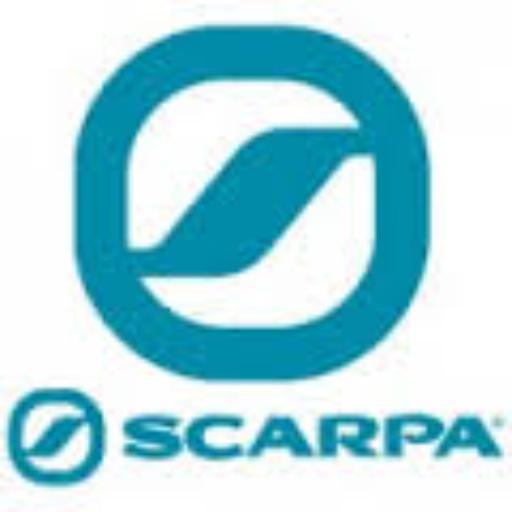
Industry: Clothes